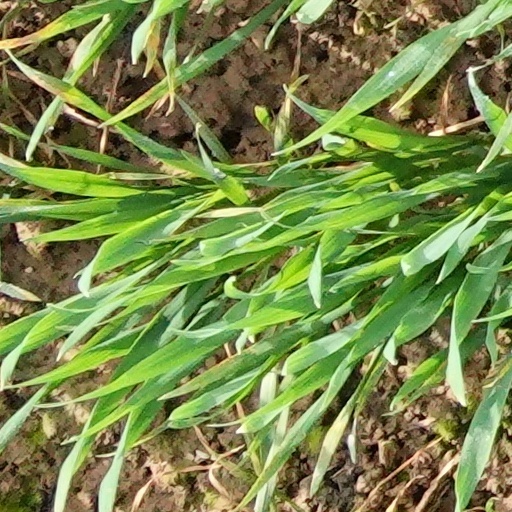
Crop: wheat